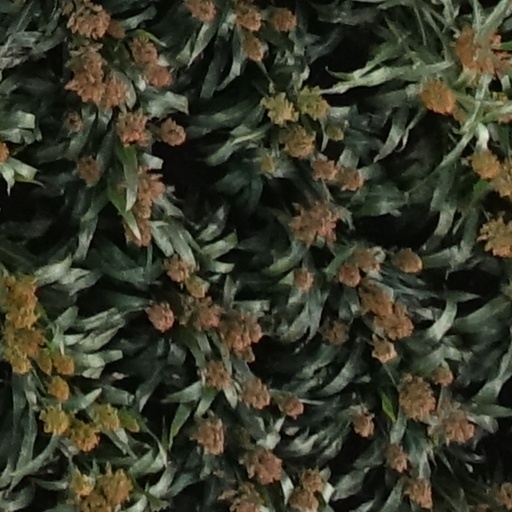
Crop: sorghum